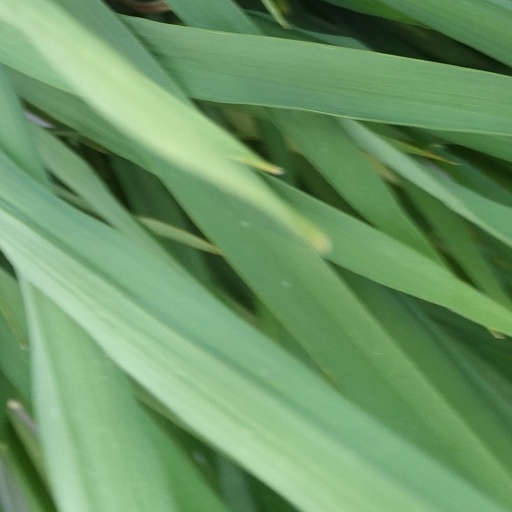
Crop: rice